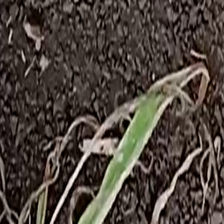
Weed species: Digitaria_SP_(Digitaria Sanguinalis )